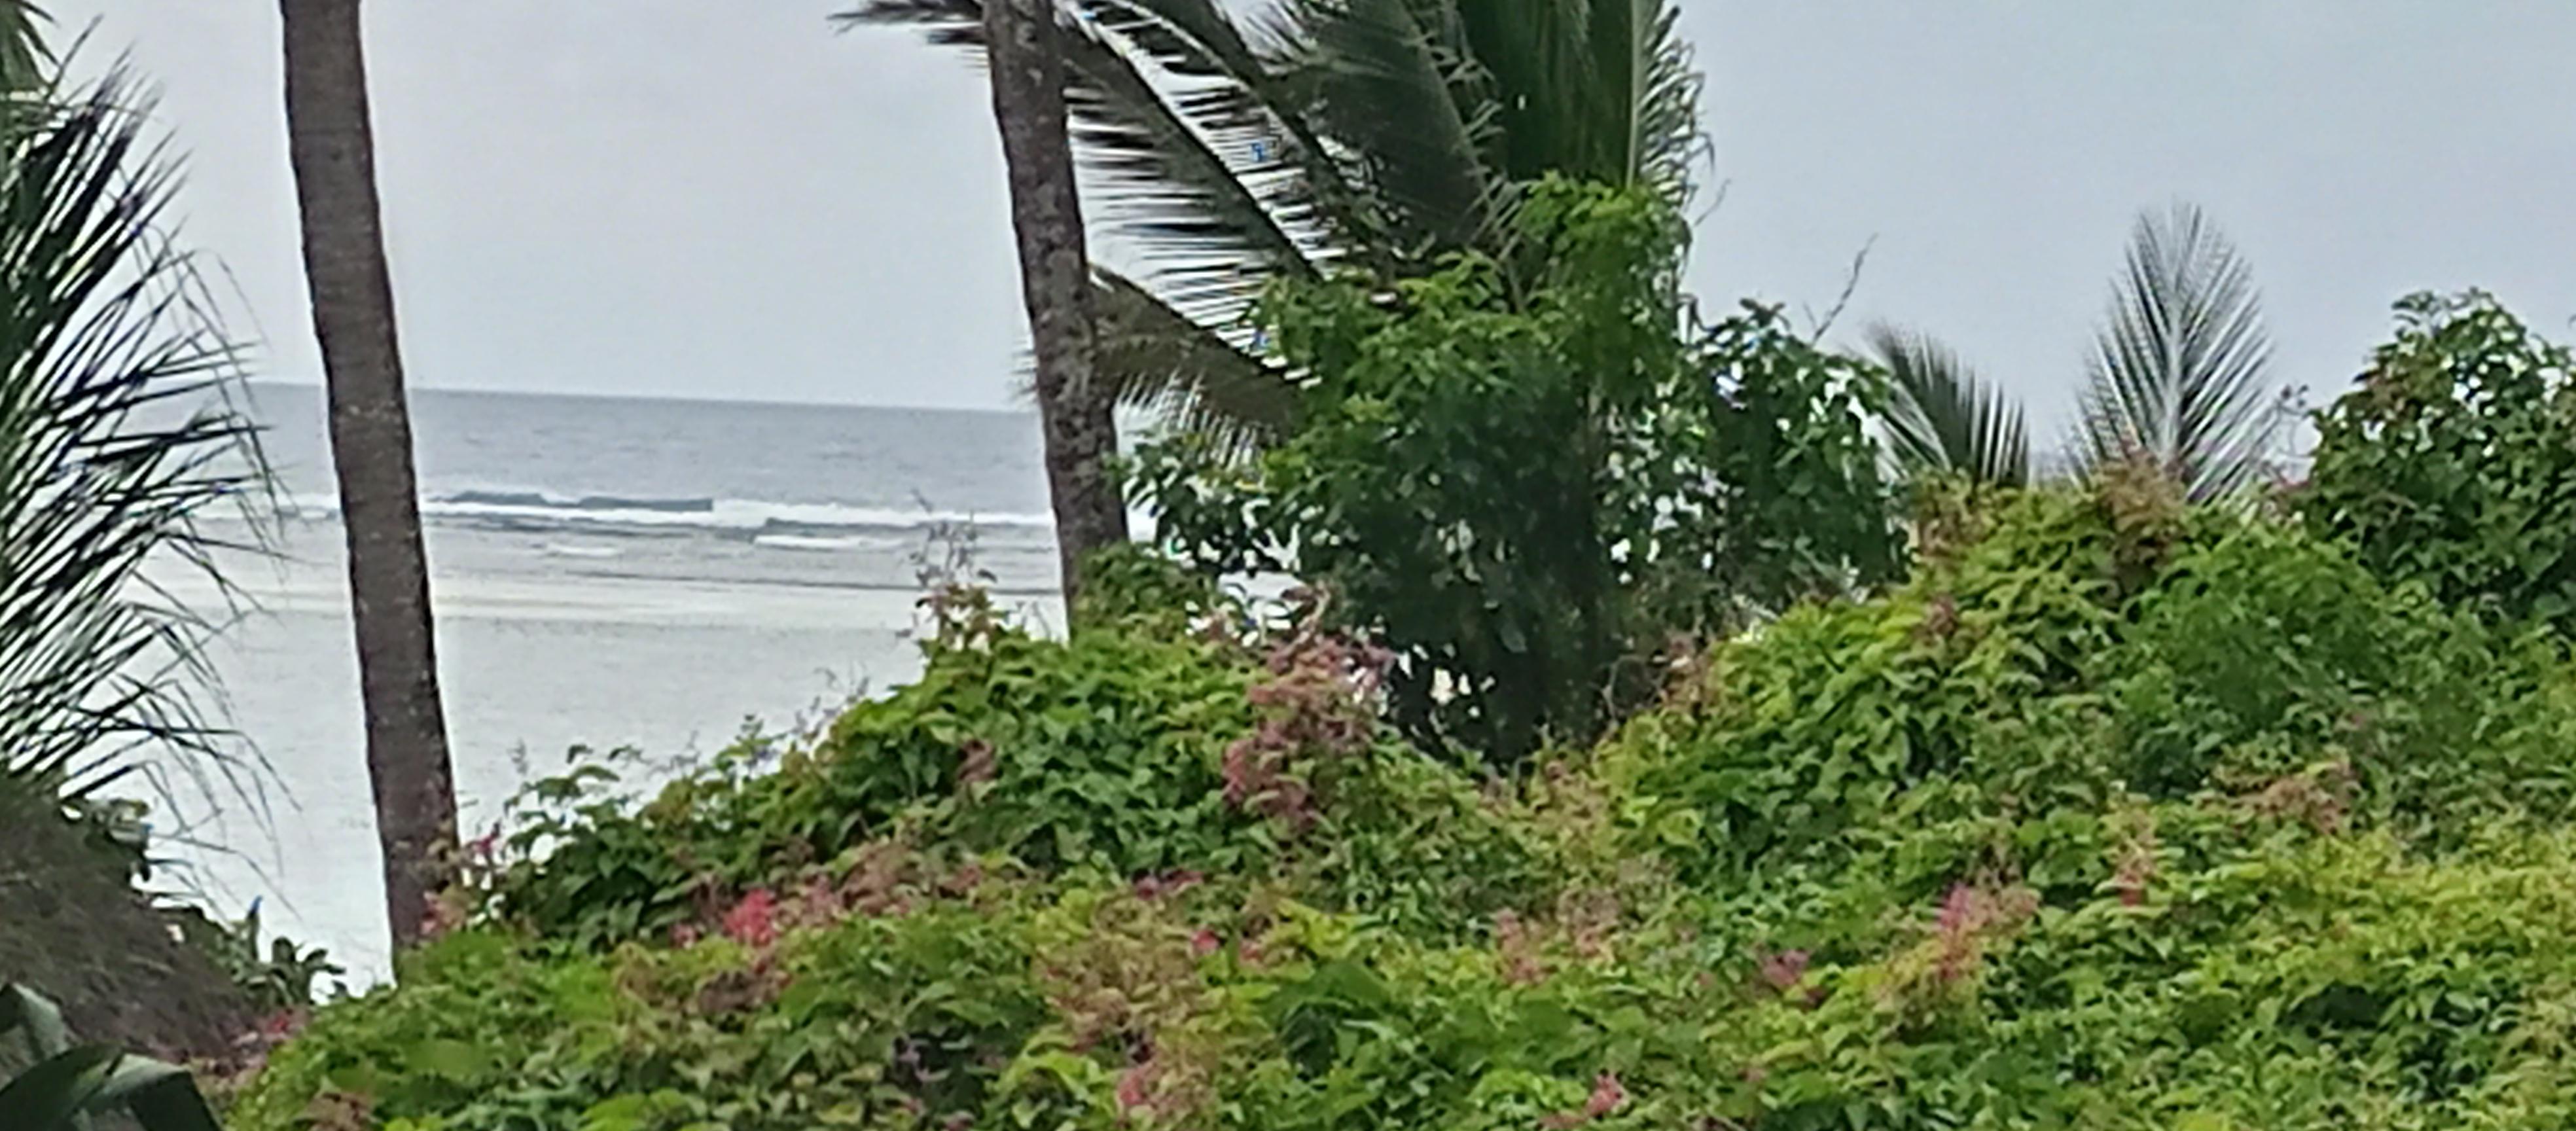
Mazingira haya ni maeneo ya pwani kwa vile kuna bahari, kuna miti na bahari inaonekana kuwa imetulia na miti pia haionyeshi mawimbi kwa maana ni pahali penye baridi mingi.